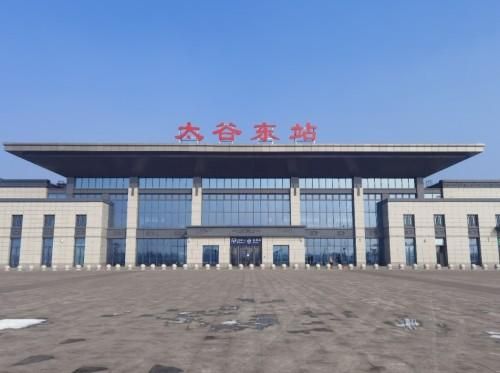
地标名称：太谷东站